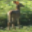
Label: deer